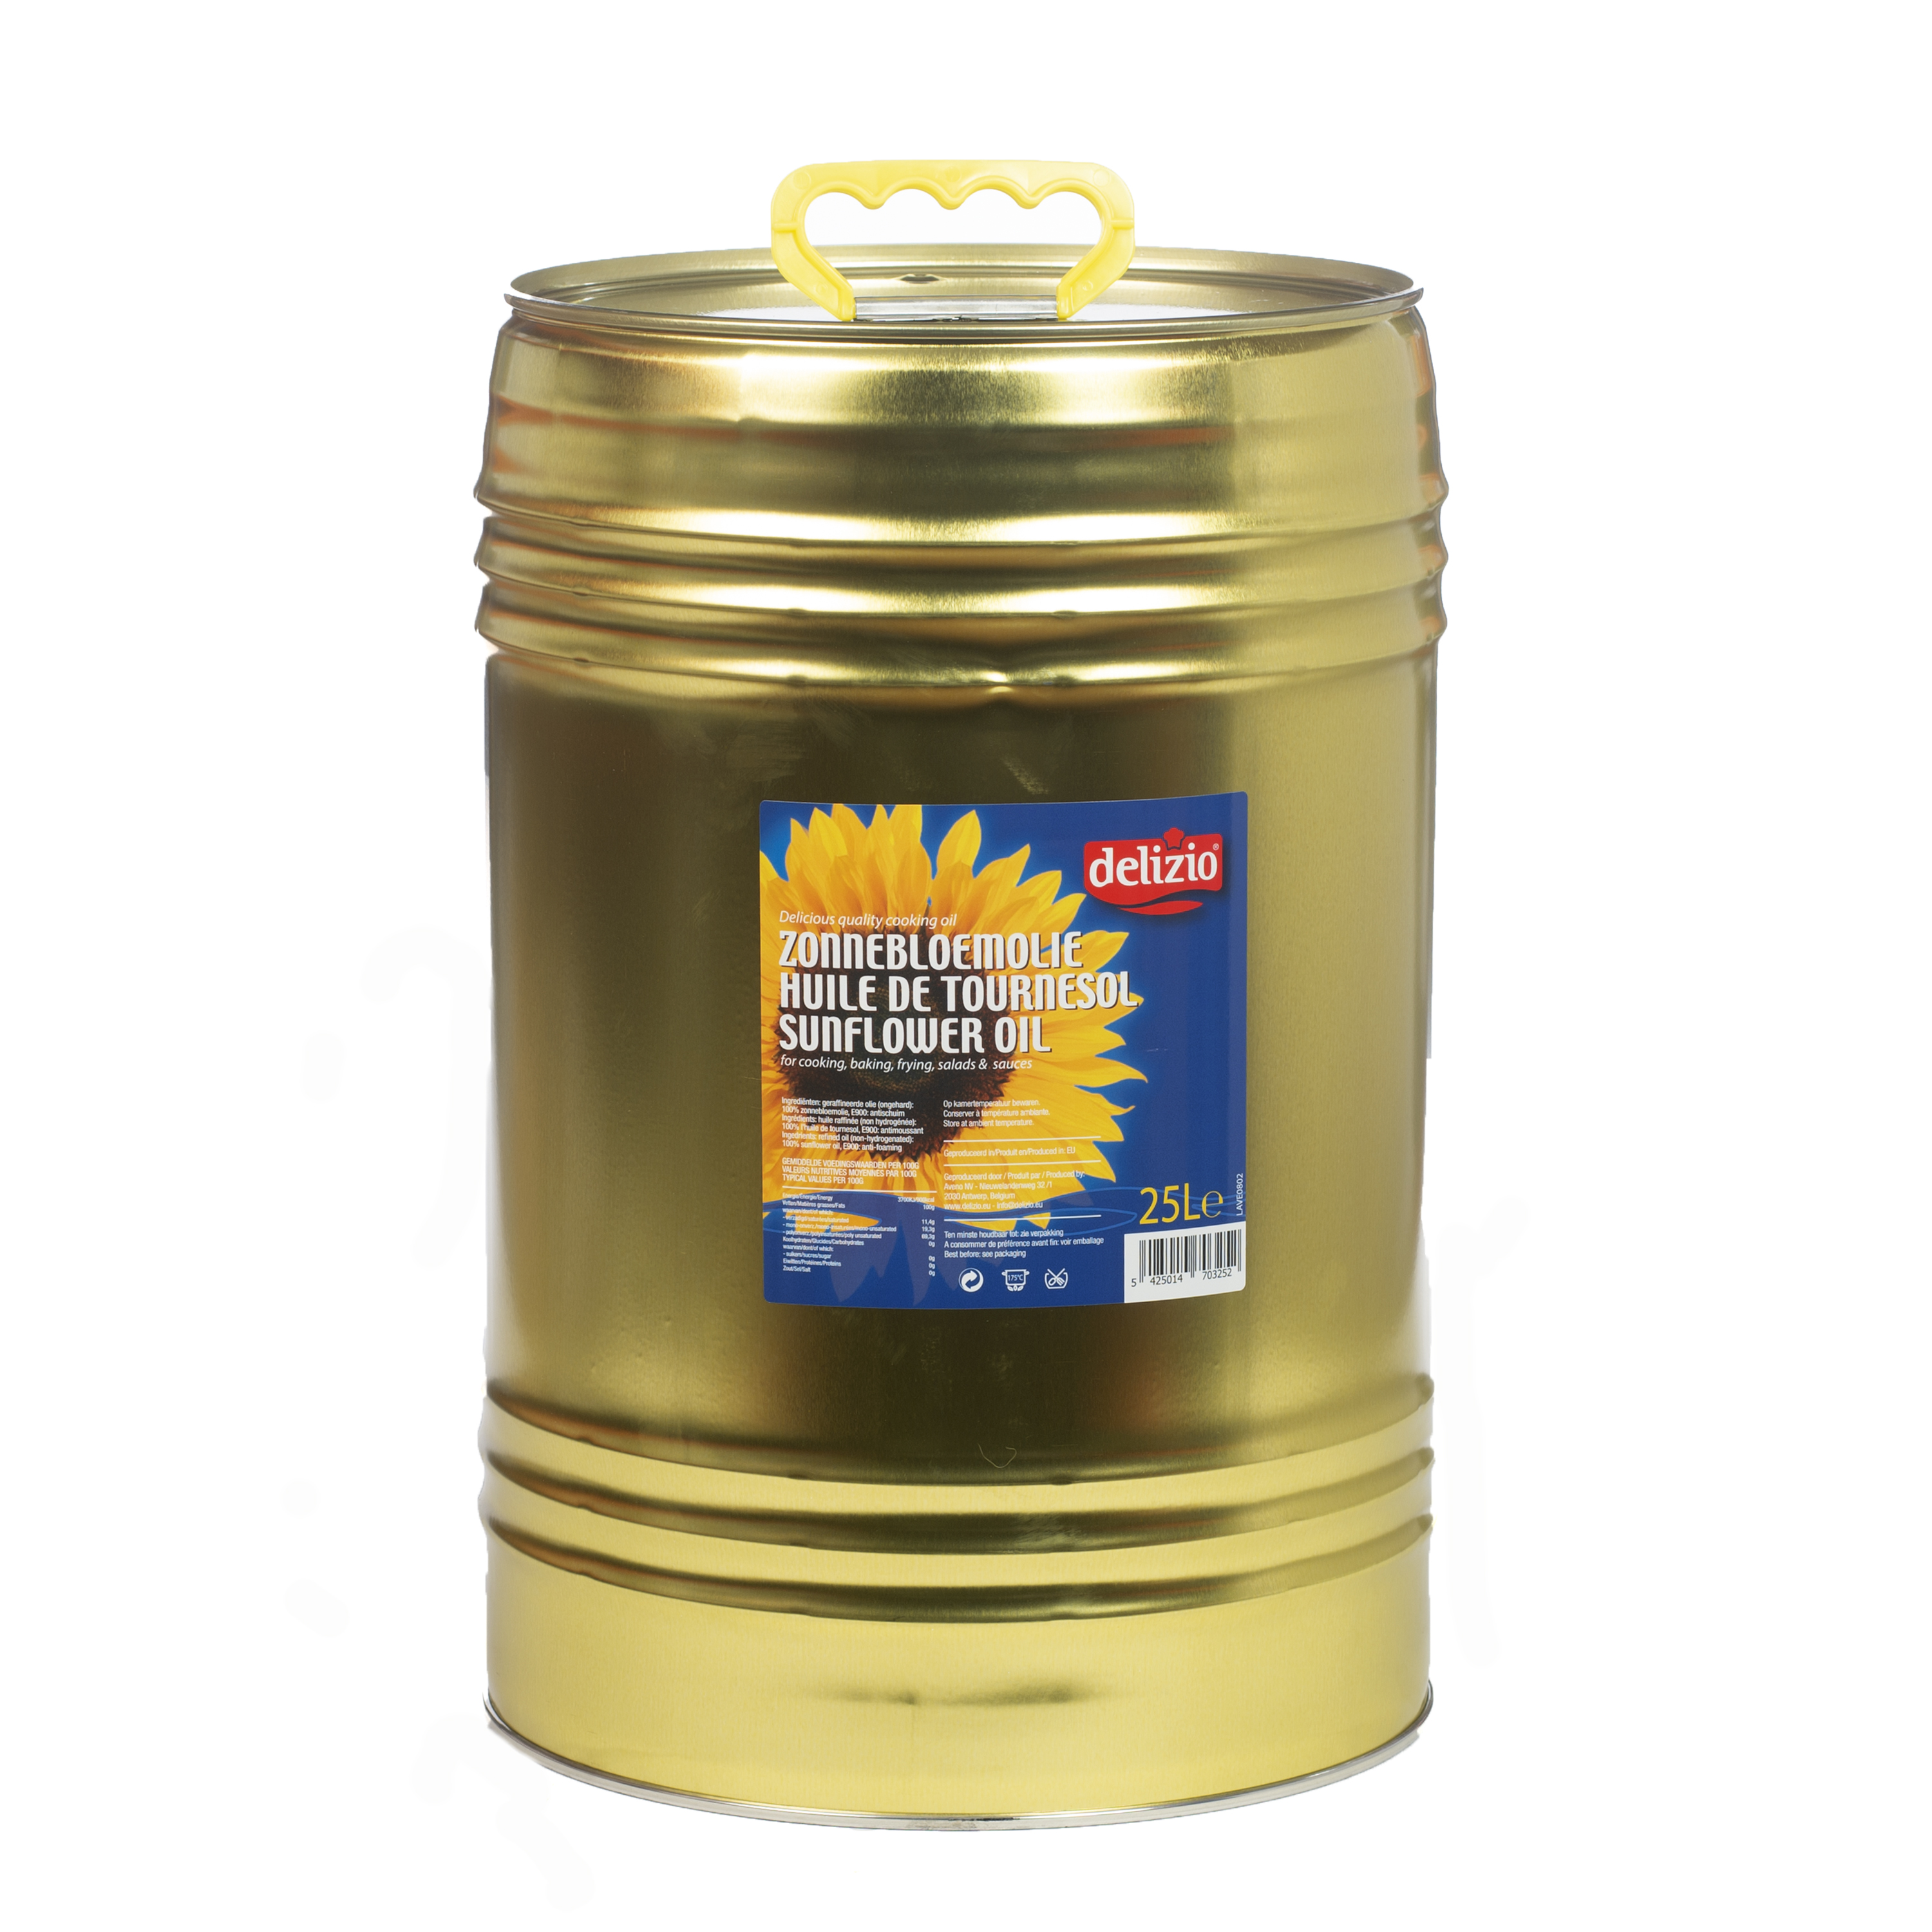
Waste category: plastic